Prehistoric Cornwall

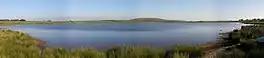
Dozmary Pool, a well-known Cornish Mesolithic site

During the Palaeolithic era, spanning from c. 225,000 to c. 10,000 years ago, traces of human occupation include lithic fragments and tools such as handaxes, providing limited insights into early and perhaps only intermittent human activity in Cornwall. The subsequent Mesolithic period, from c. 10,000–4000 BCE, provides more substantial evidence of a permanent human presence. This era is characterized by advances in stone tool technology that allowed the Mesolithic hunter-gatherer population of Cornwall to exploit the newly formed woodland environment and additional marine and freshwater resources that resulted from the warmer temperatures and rising sea levels of the Holocene following the Last Glacial Maximum.